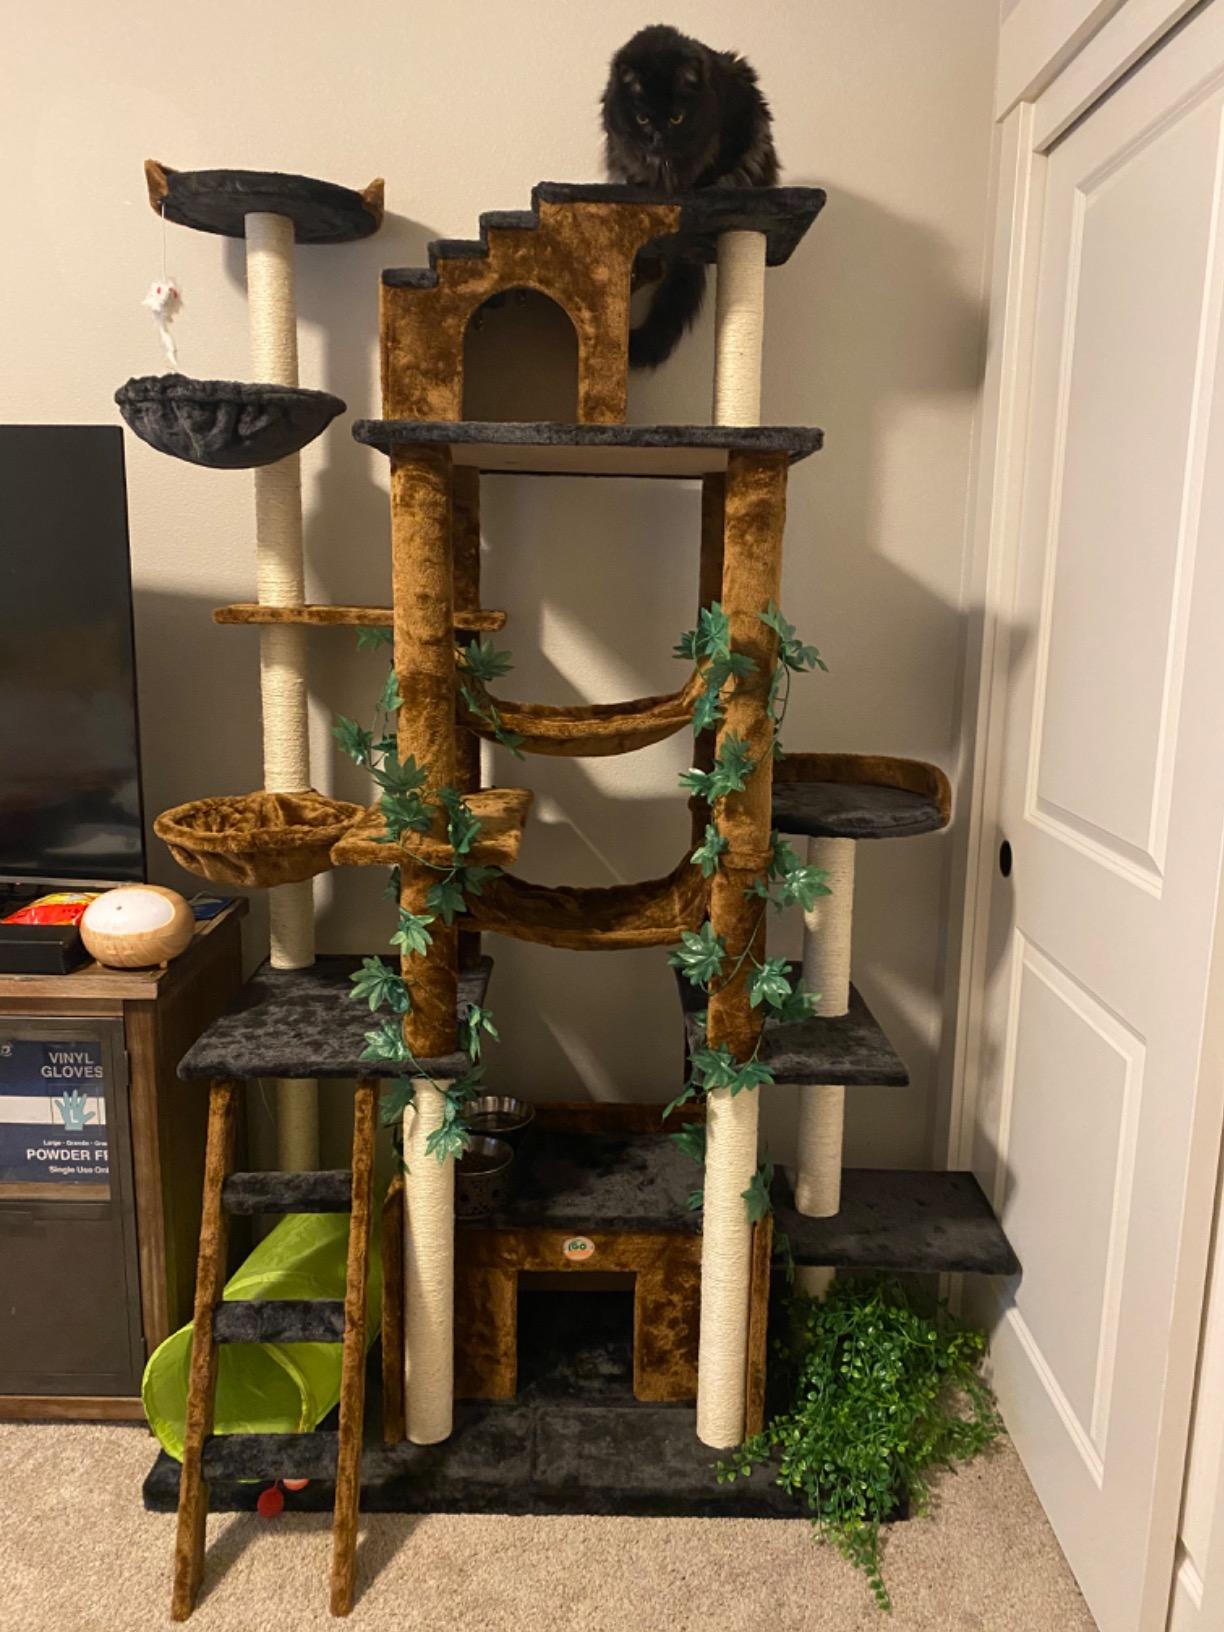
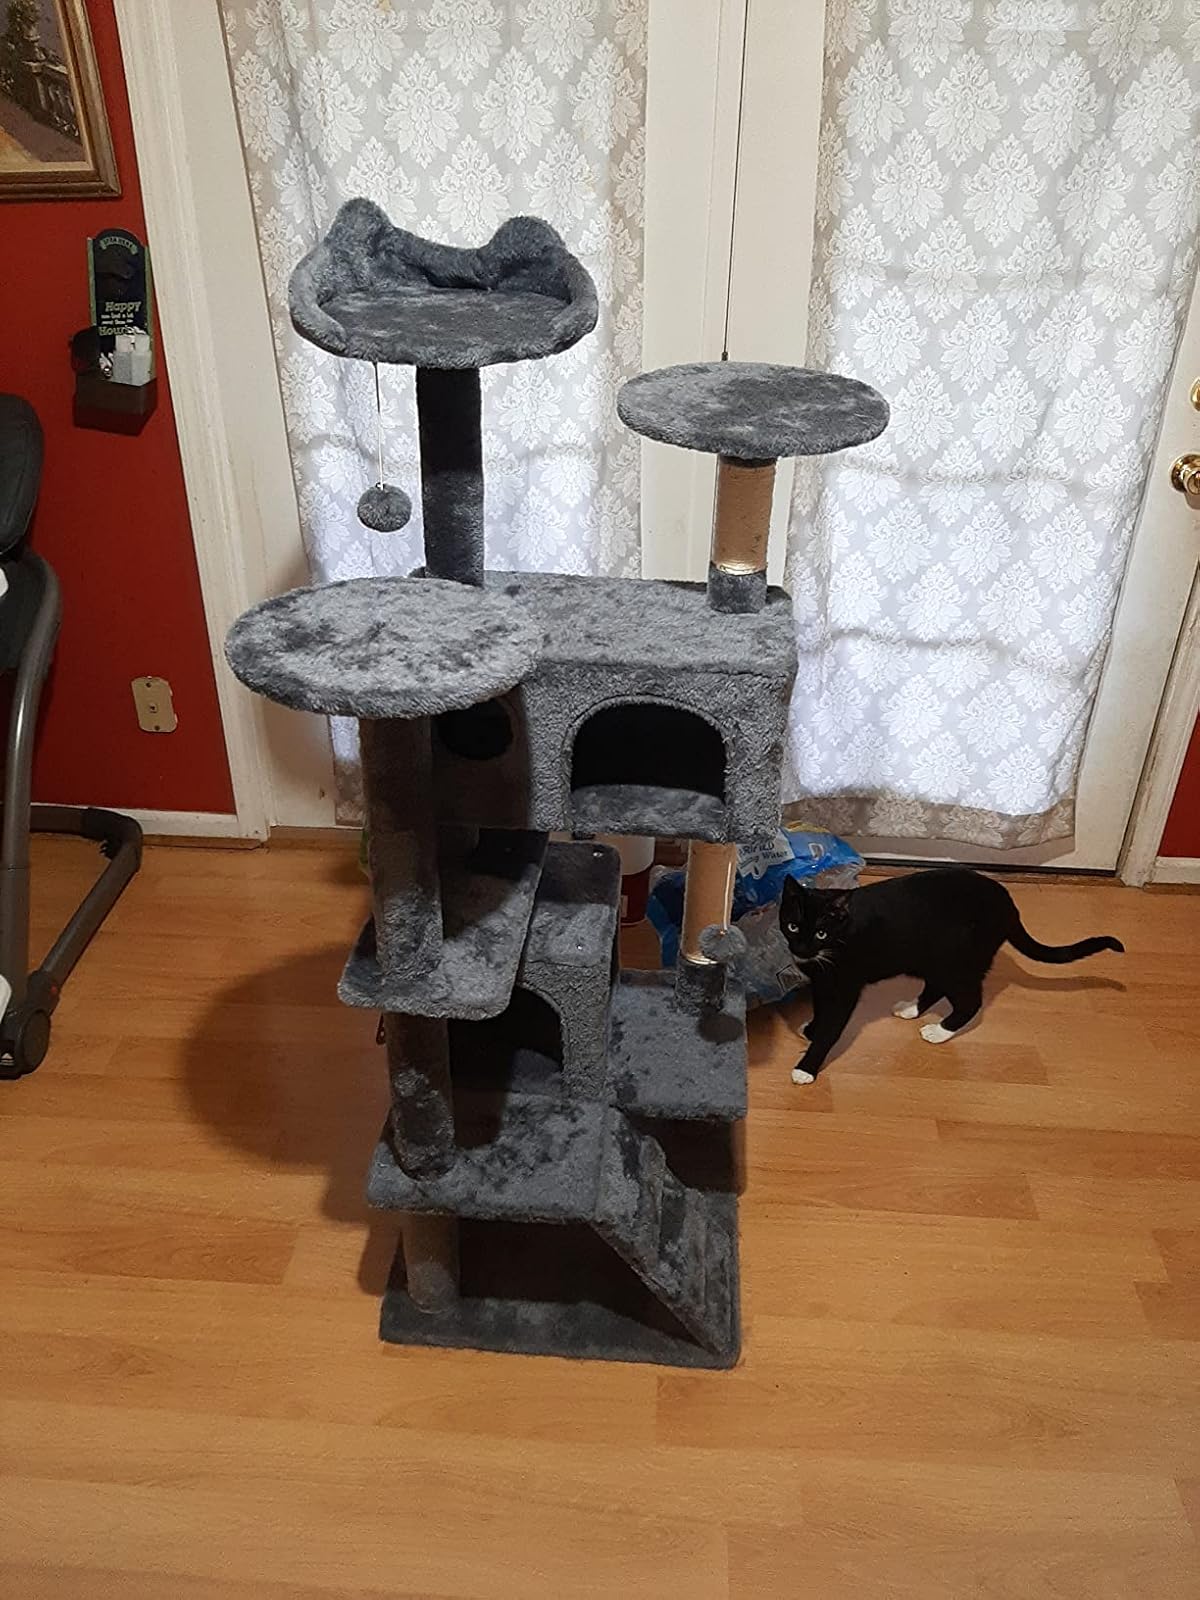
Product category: items_cat tree
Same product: no